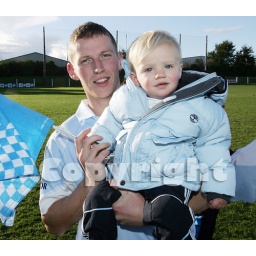
Roanmore's Colm Burke and son Ryan (in matching Roanmore sky blue!) celebrate victory over Ardmore.